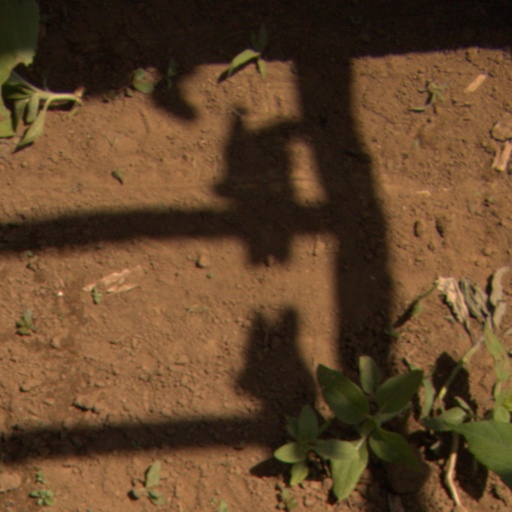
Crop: Jerusalem artichoke